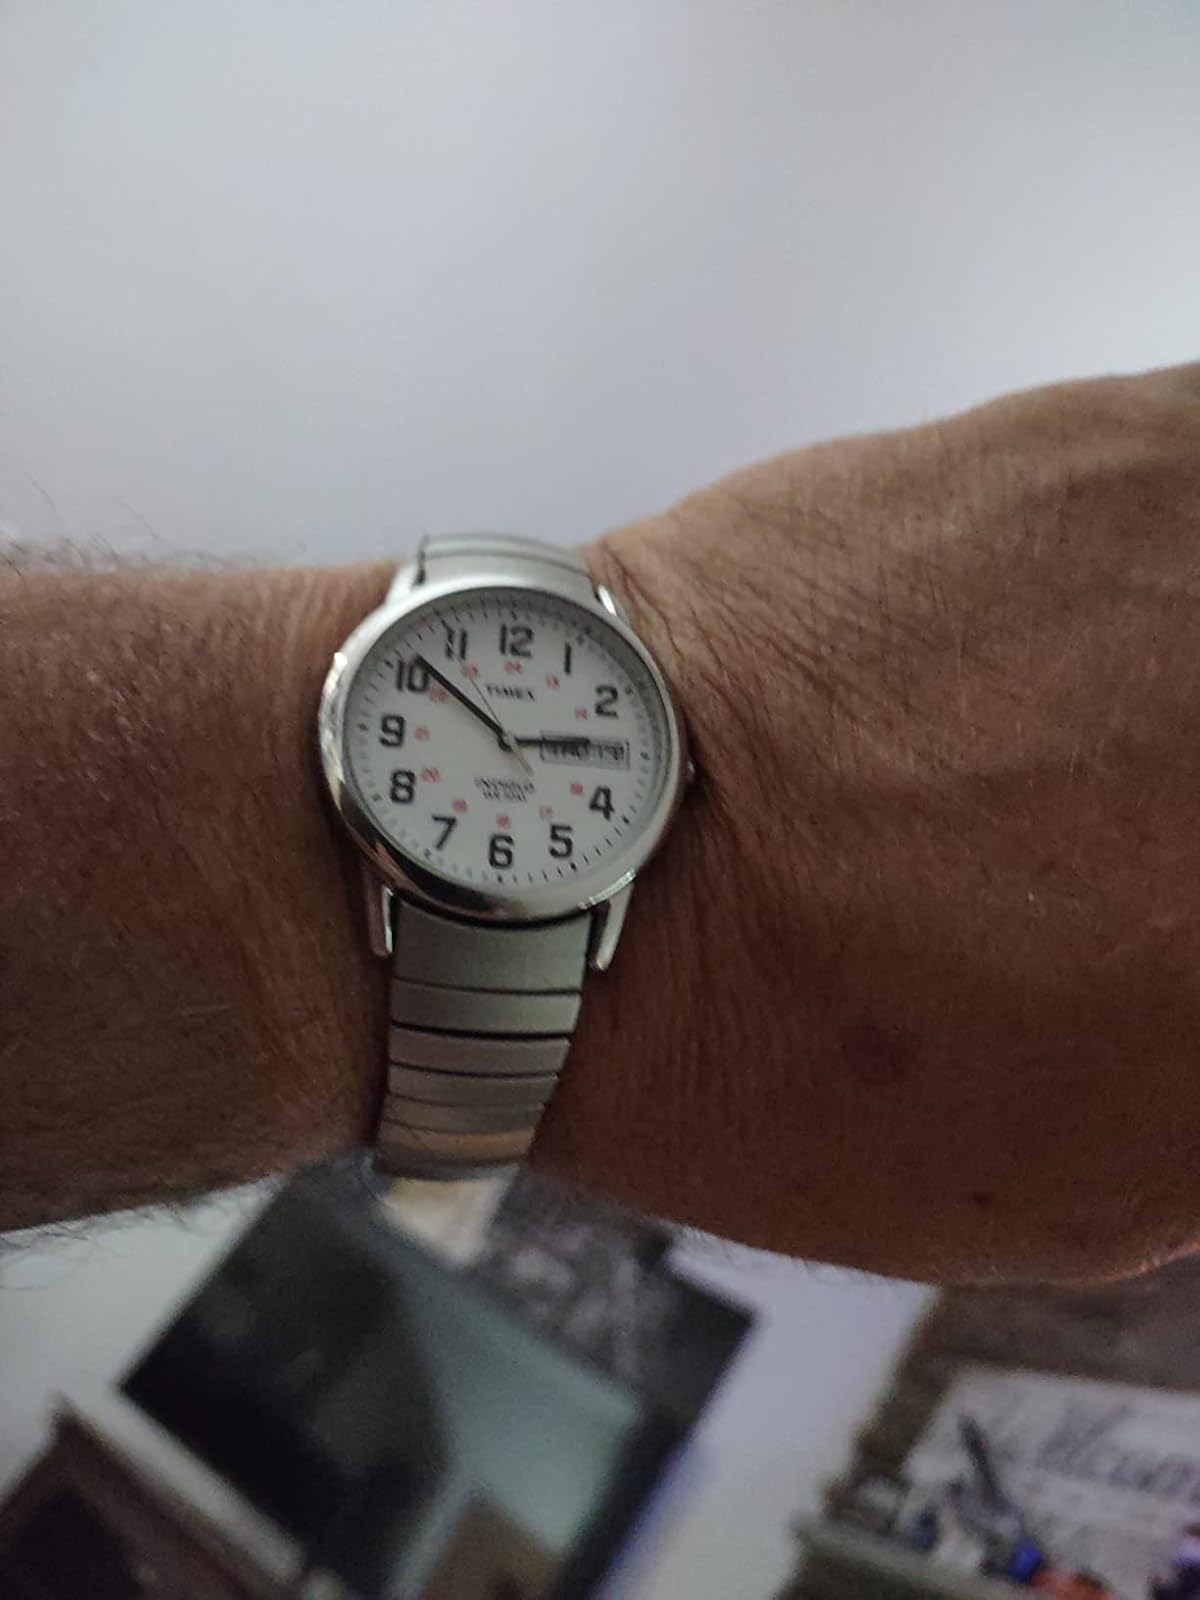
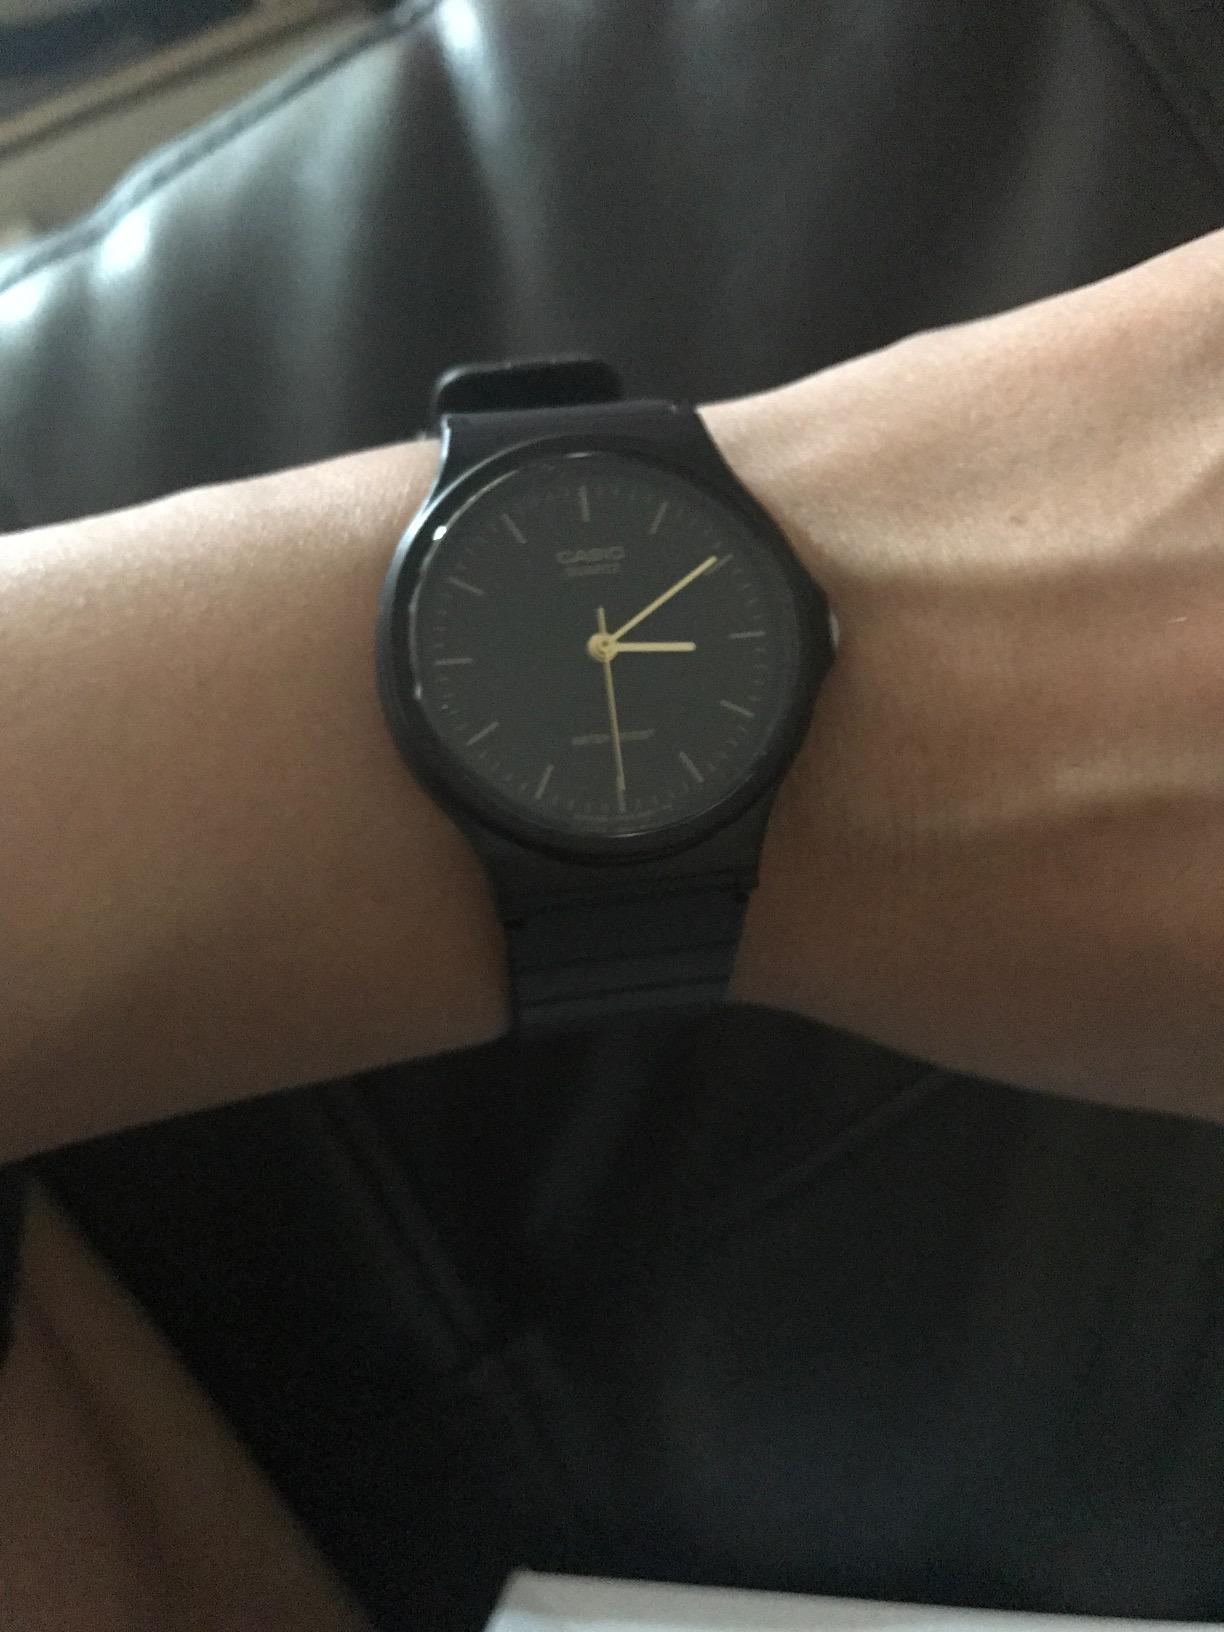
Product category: accessories_watch
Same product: no